Henry Marshall Tory

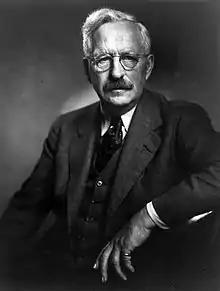

Henry Marshall Tory (January 11, 1864 – February 6, 1947) was the first president of the University of Alberta (1908–1928), the first president of the Khaki University, the first president of the National Research Council (1928–1935), and the first president of Carleton College (1942–1947). His brother was James Cranswick Tory, Lieutenant Governor of Nova Scotia (1925–1930).